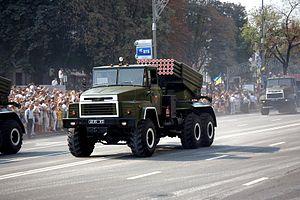
L’armée de terre ukrainienne est la branche terrestre des forces armées ukrainiennes. Elle a été formé à partir des forces terrestres soviétique à la chute de l'Union soviétique.
Le BM-21 Grad est un camion soviétique lance-roquettes multiple de 122 millimètres développé dans les années 1960. BM signifie Boïévaïa machina, « véhicule de combat », et le surnom Grad signifie « grêle ». En Occident, le système était initialement connu sous le nom M1964. Plusieurs navires emportent également des paniers de roquettes BM-21. Selon les munitions et les versions, la portée de ces roquettes d'un calibre de 122 mm est de 5 à 45 km.